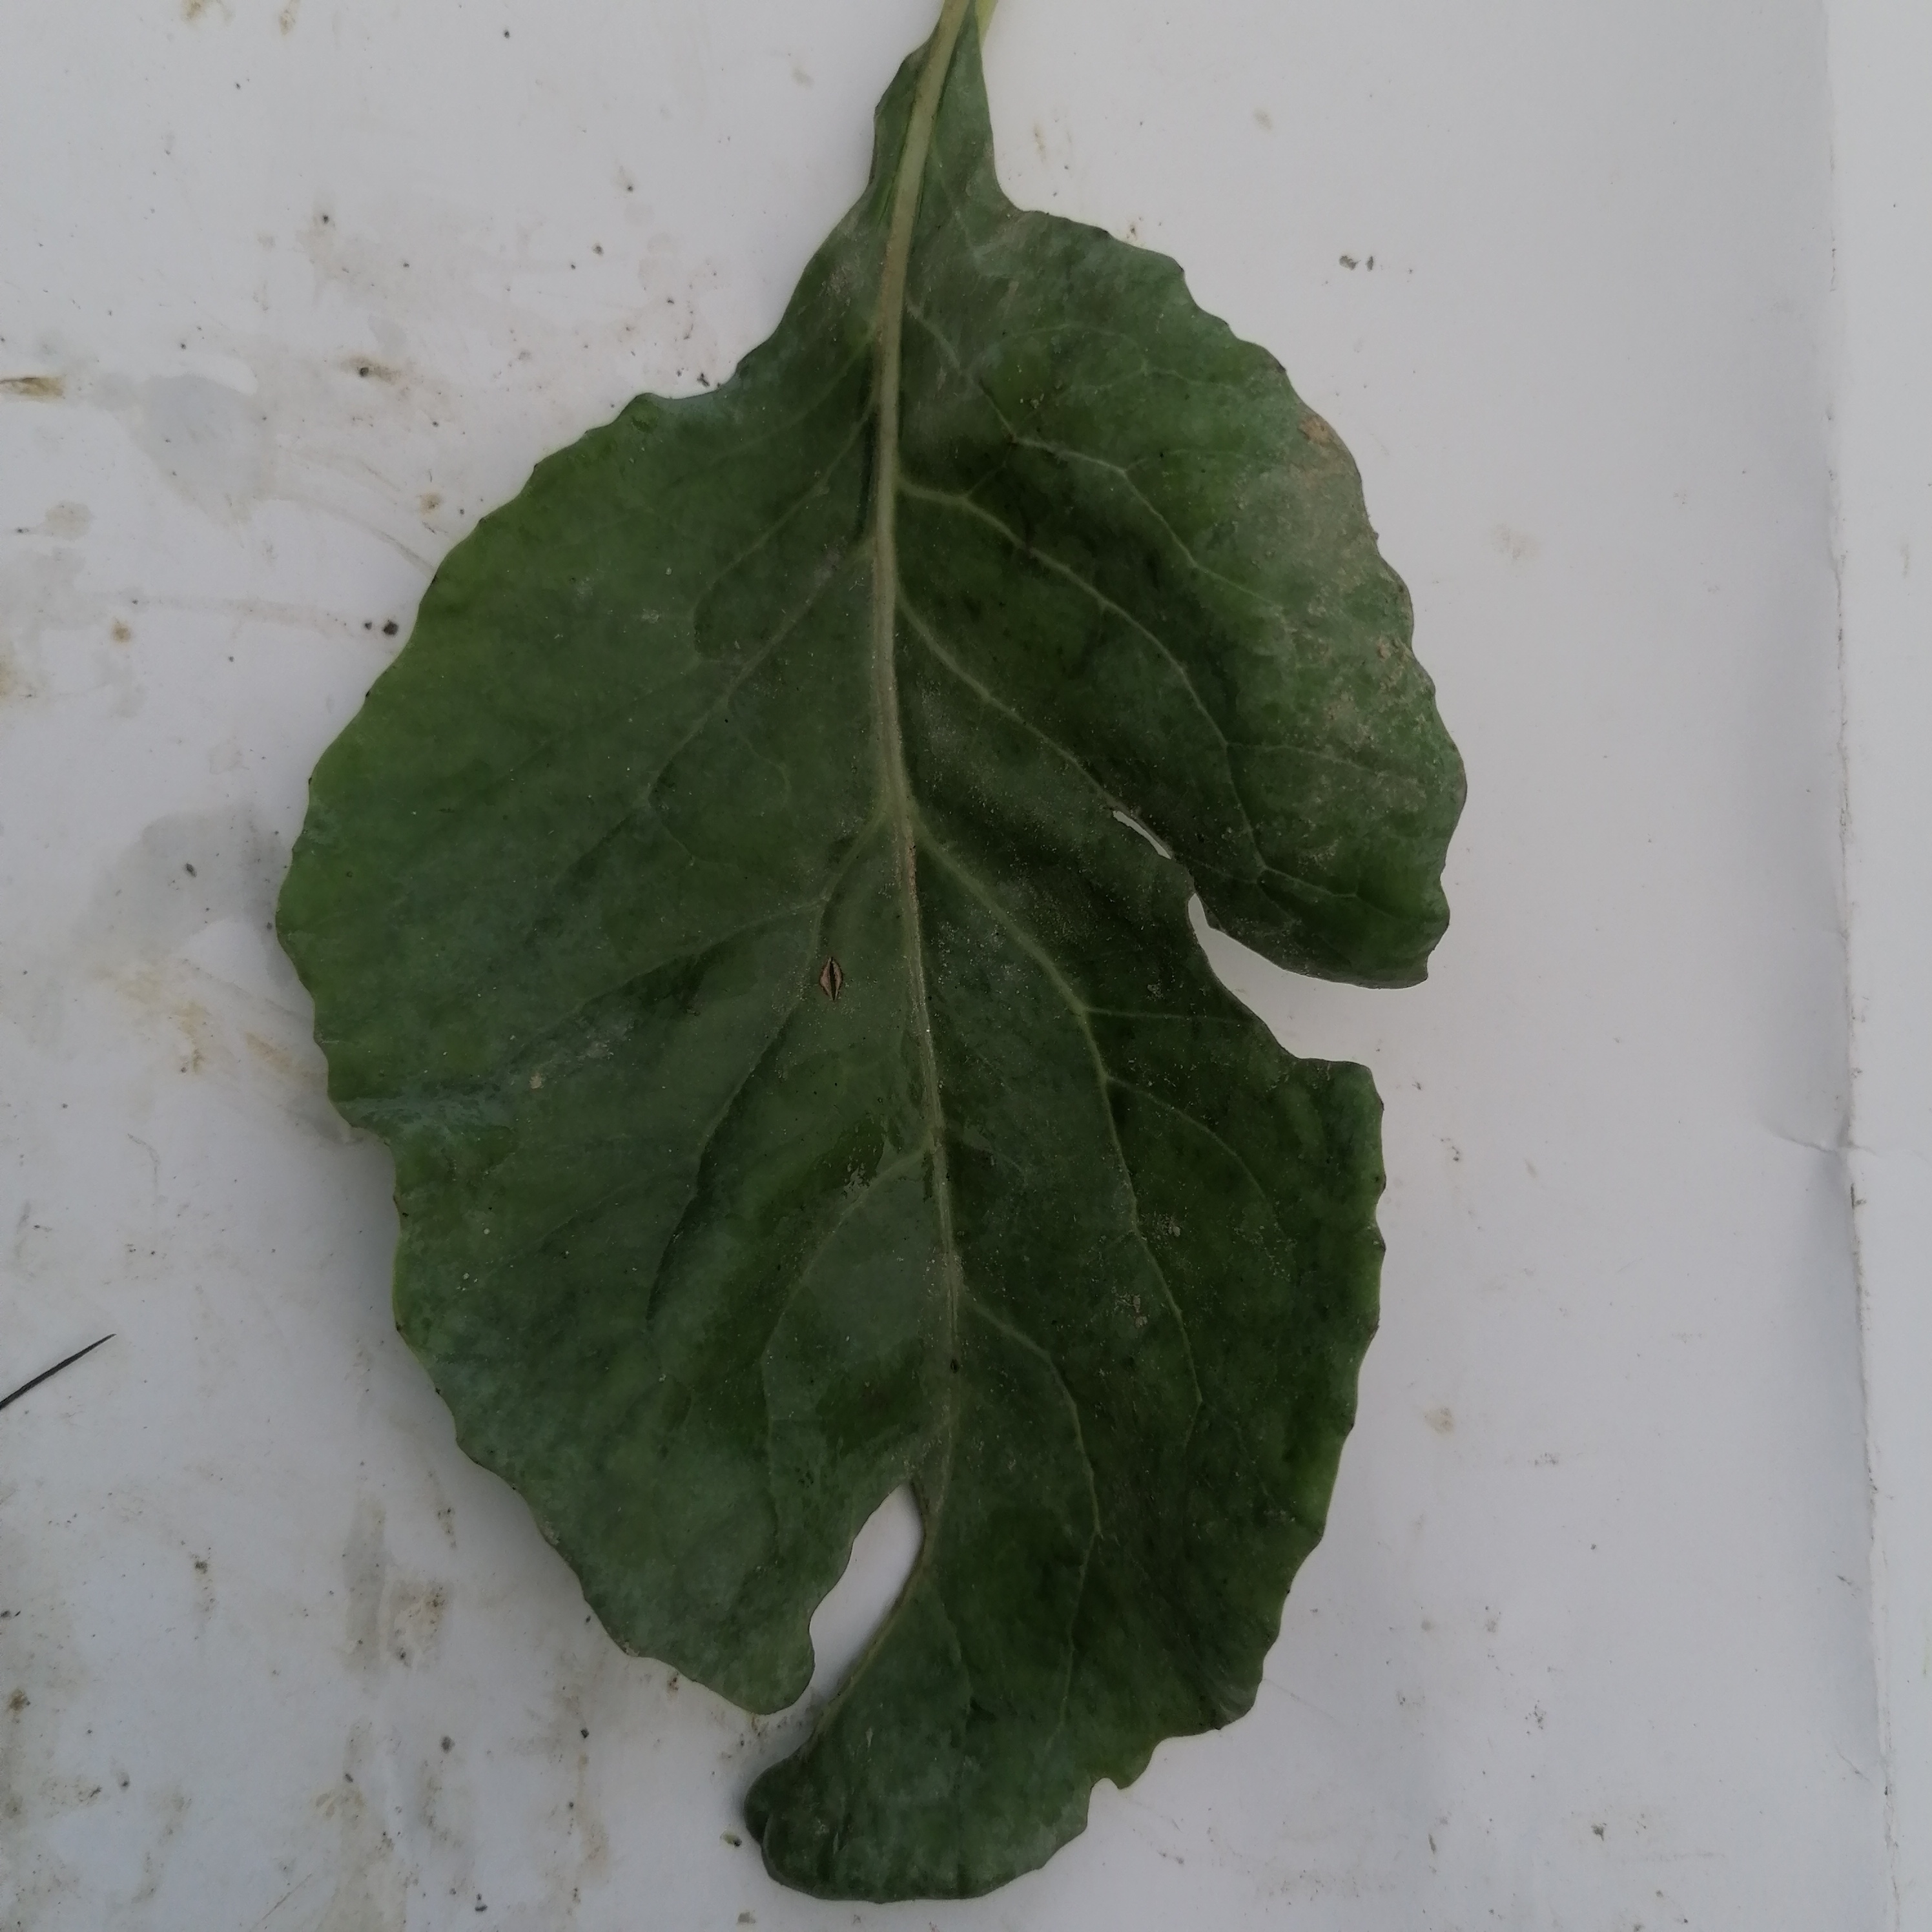
Label: Insect Hole